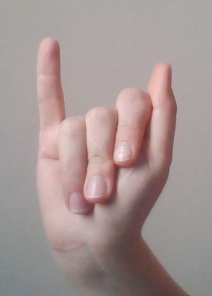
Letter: meem